Explanatory Dictionary of the Living Great Russian Language

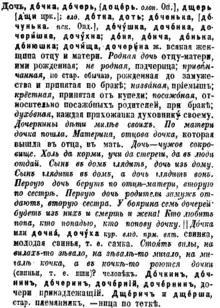
An entry for the word 'daughter' (") and its derivatives

In 1955, the dictionary was reprinted in the Soviet Union again with a circulation of 100,000. This sixth edition relied also on that of 1880–1883 (i.e. without obscene words). Copies of the second edition were used as the source for the stereotype (photographically reproduced) reprint. However, this was not an exact reproduction of an original: derivatives of the root ("jew") were removed from page 541 of volume 1.